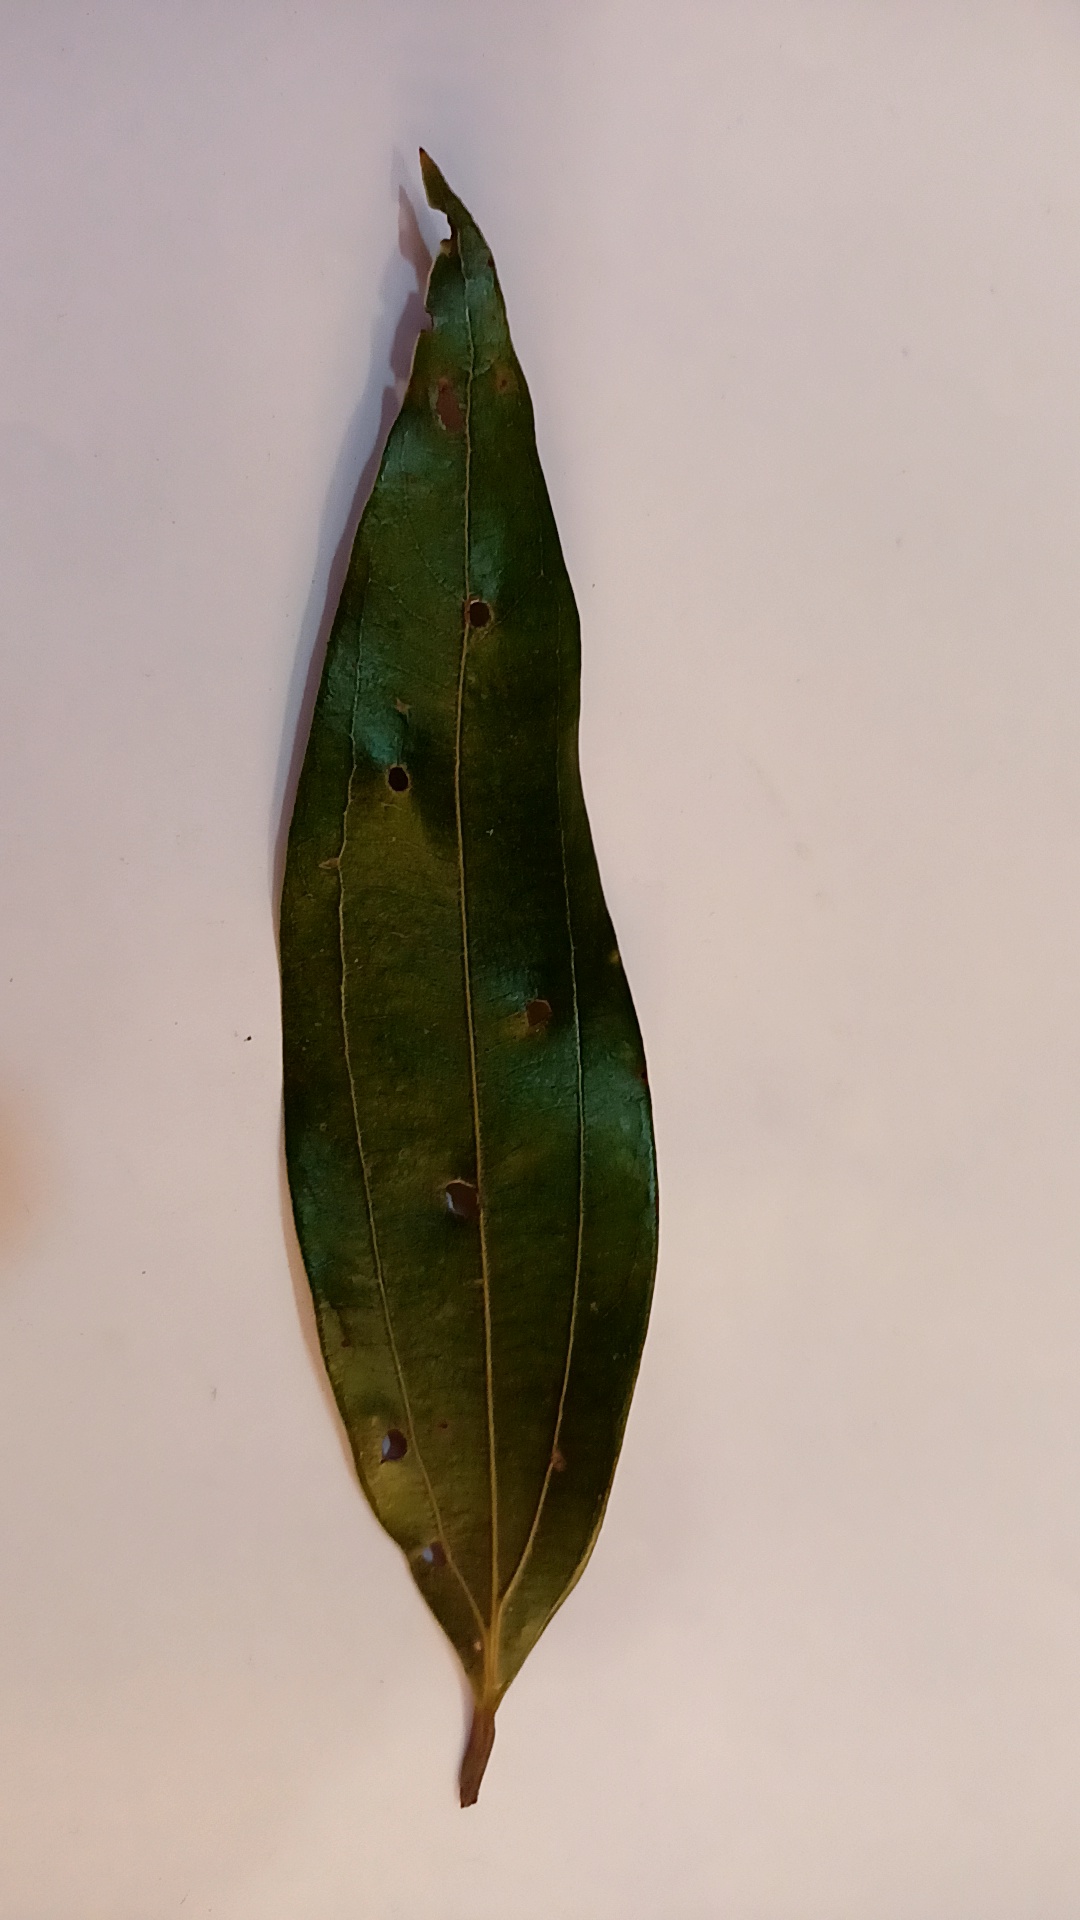
Label: Disease